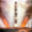
Label: rocket